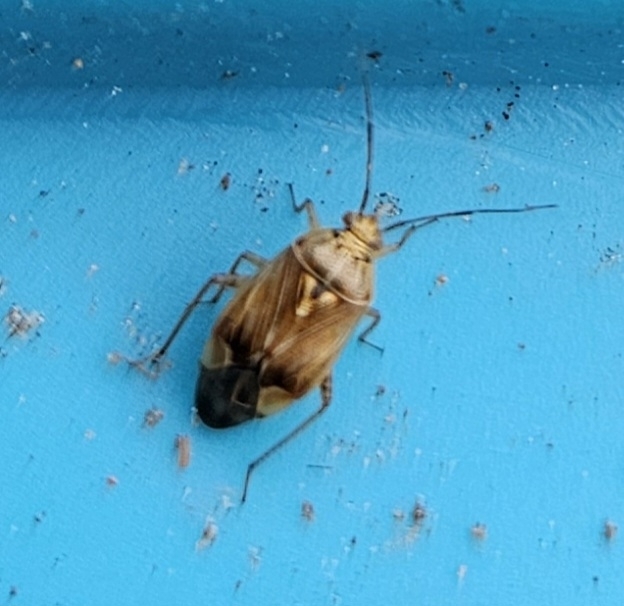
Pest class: lygus_bug